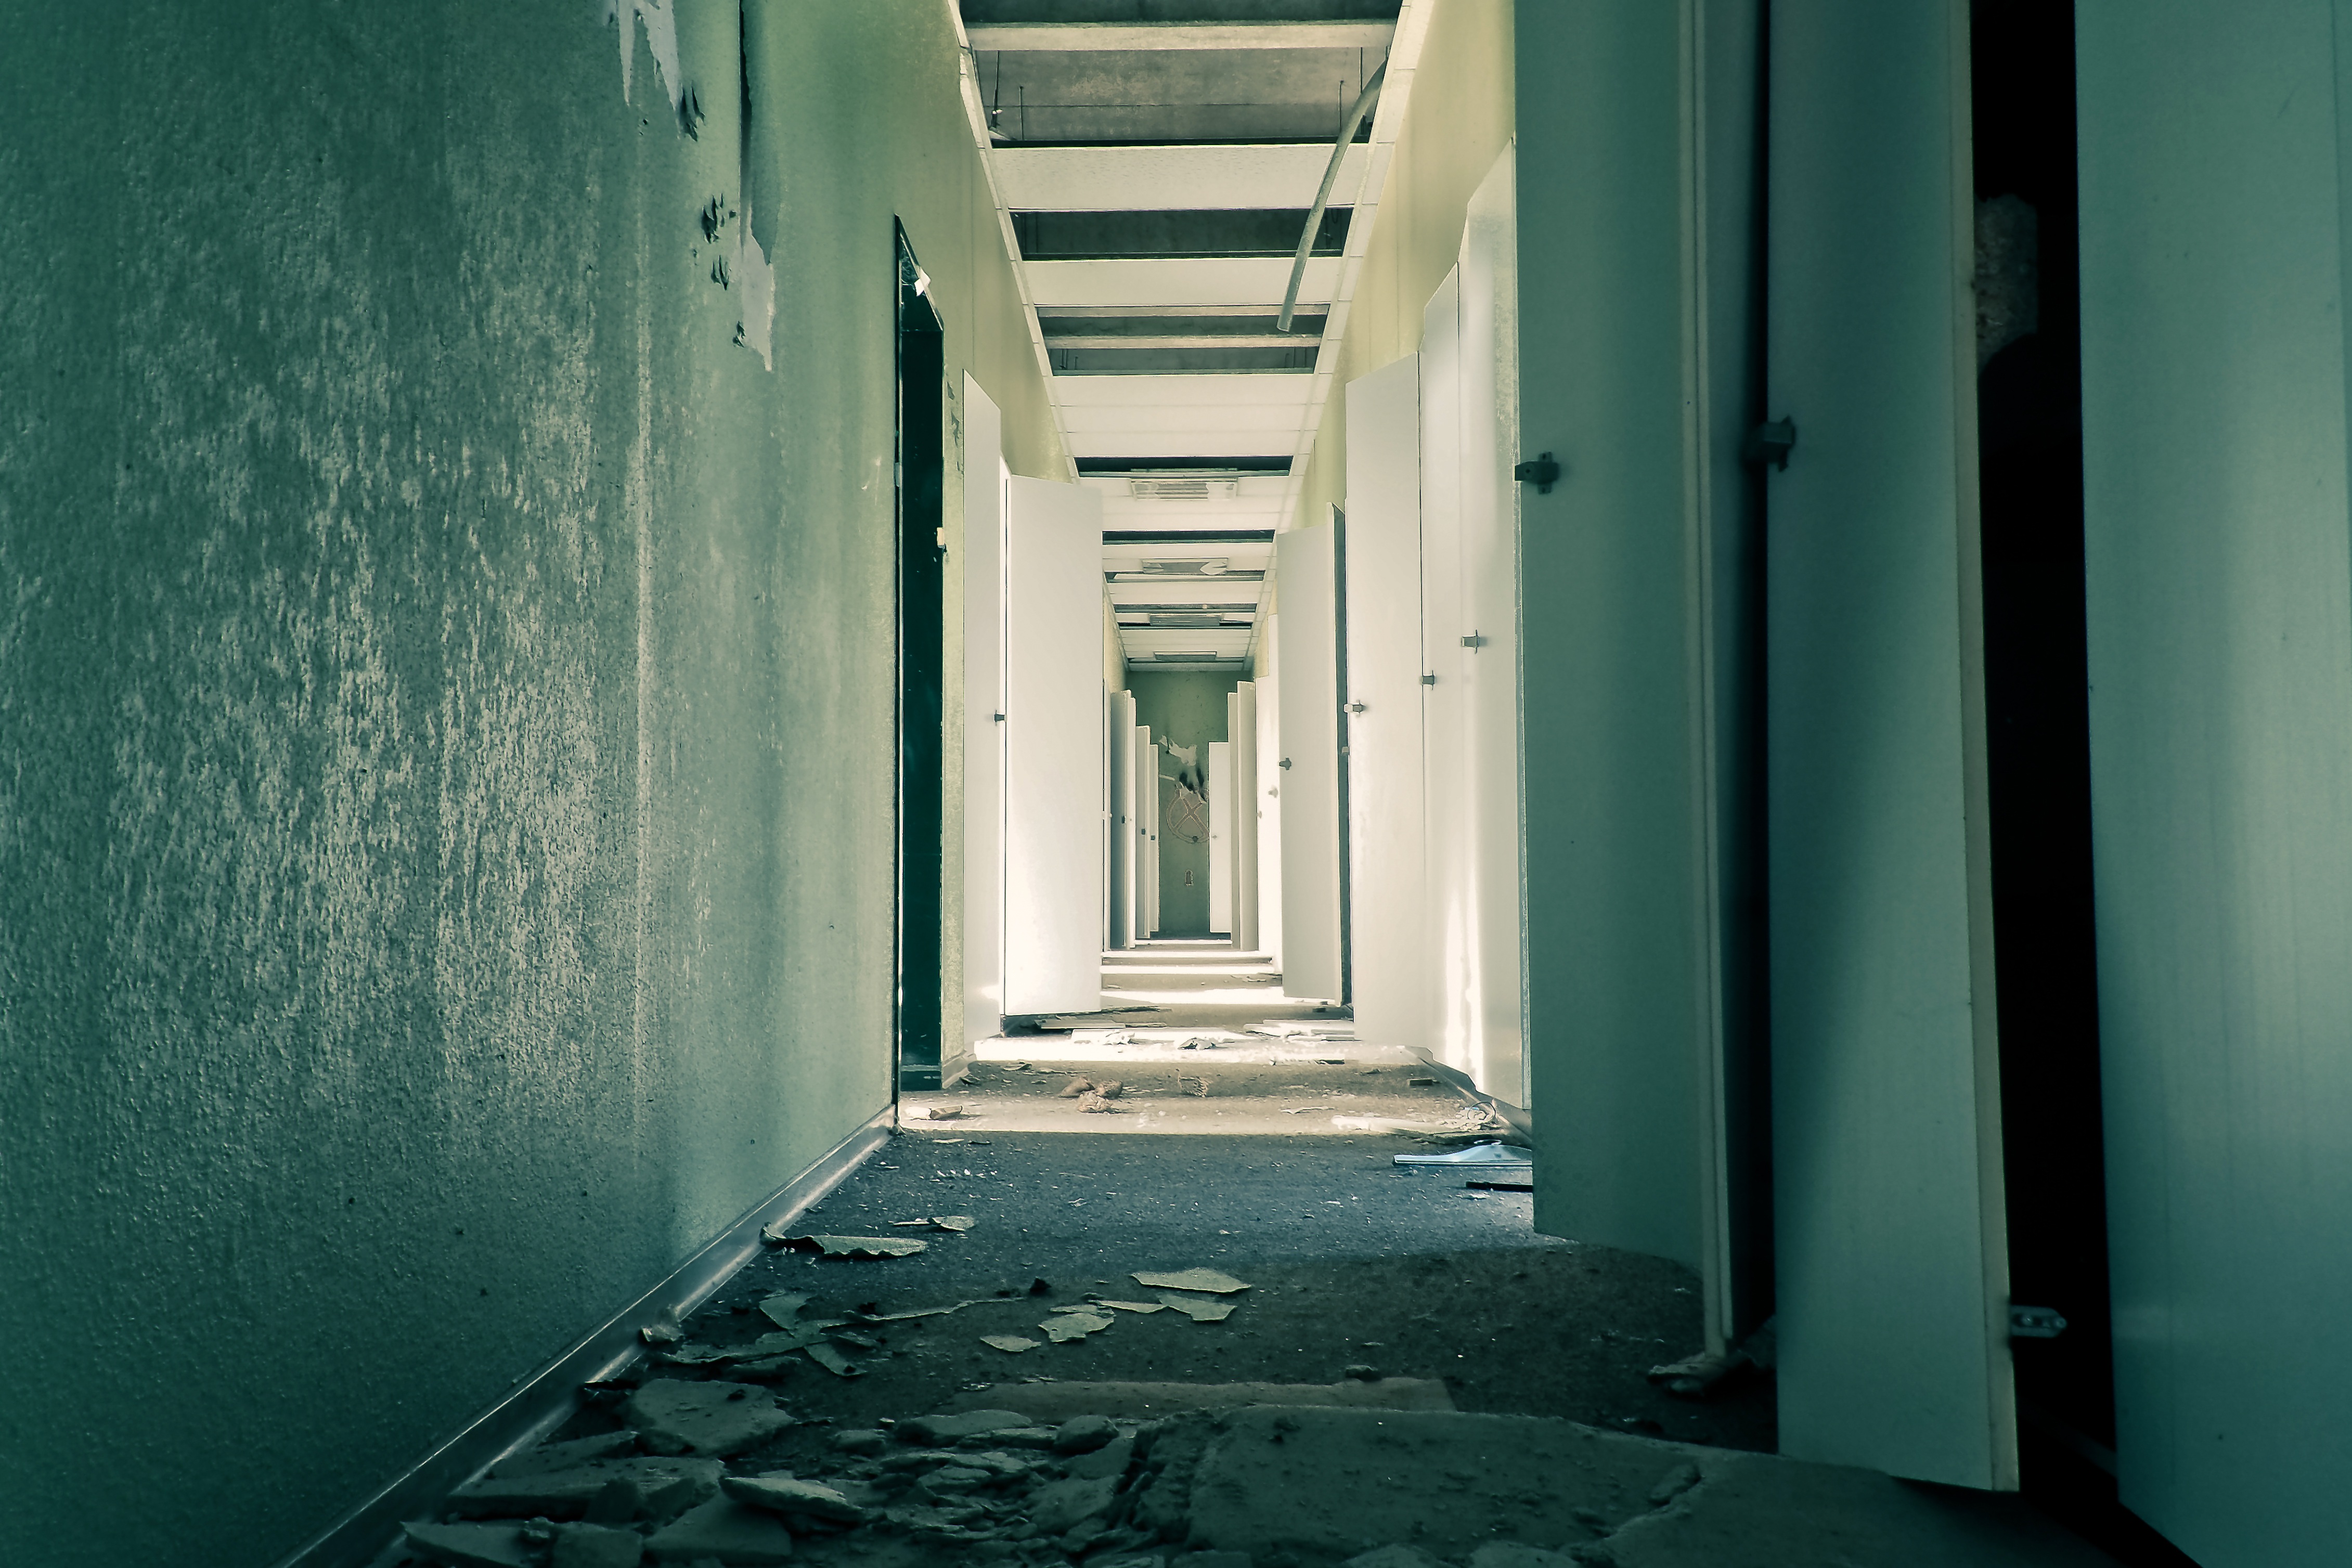
light, architecture, house, floor, window, building, old, home, wall, green, hall, color, broken, office, darkness, blue, decay, ruin, room, old building, door, office building, destroyed, interior design, vandalism, transience, dilapidated, symmetry, doors, weird, destruction, mood, past, forget, transient, leave, gang, lost places, pforphoto, break up, lapsed, run down, cabinets, closets